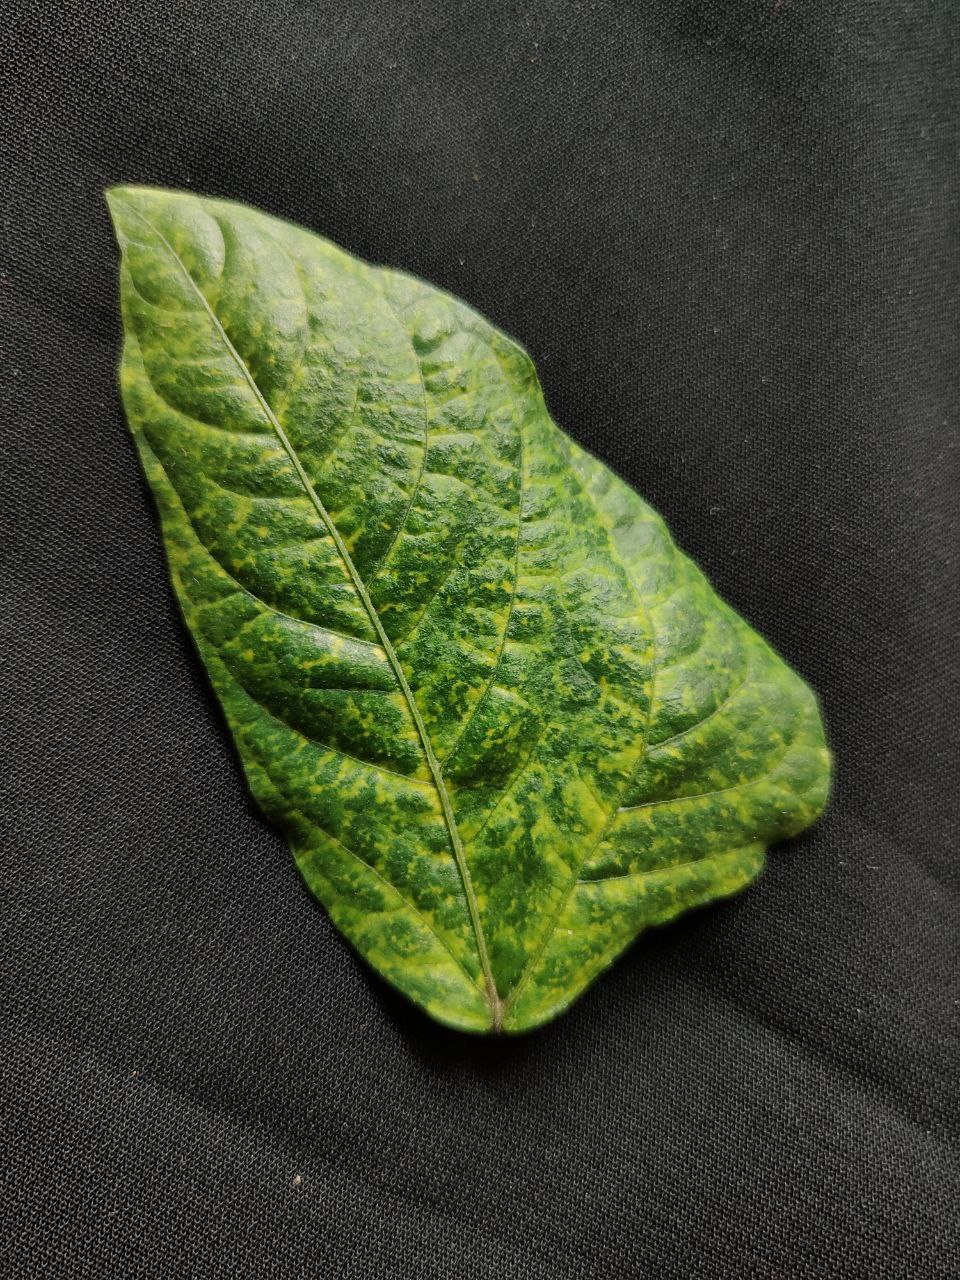
Crop: cowpea
Leaf condition: Mosaic Virus